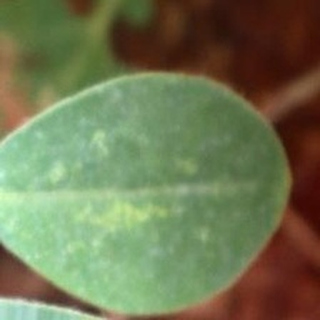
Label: healthy_groundnut